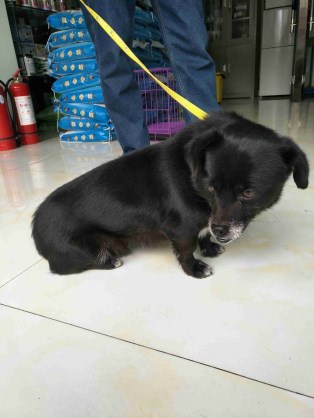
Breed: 3336-n000121-chinese_rural_dog